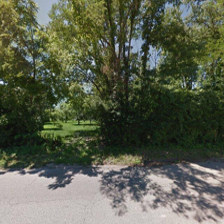
Label: streetView